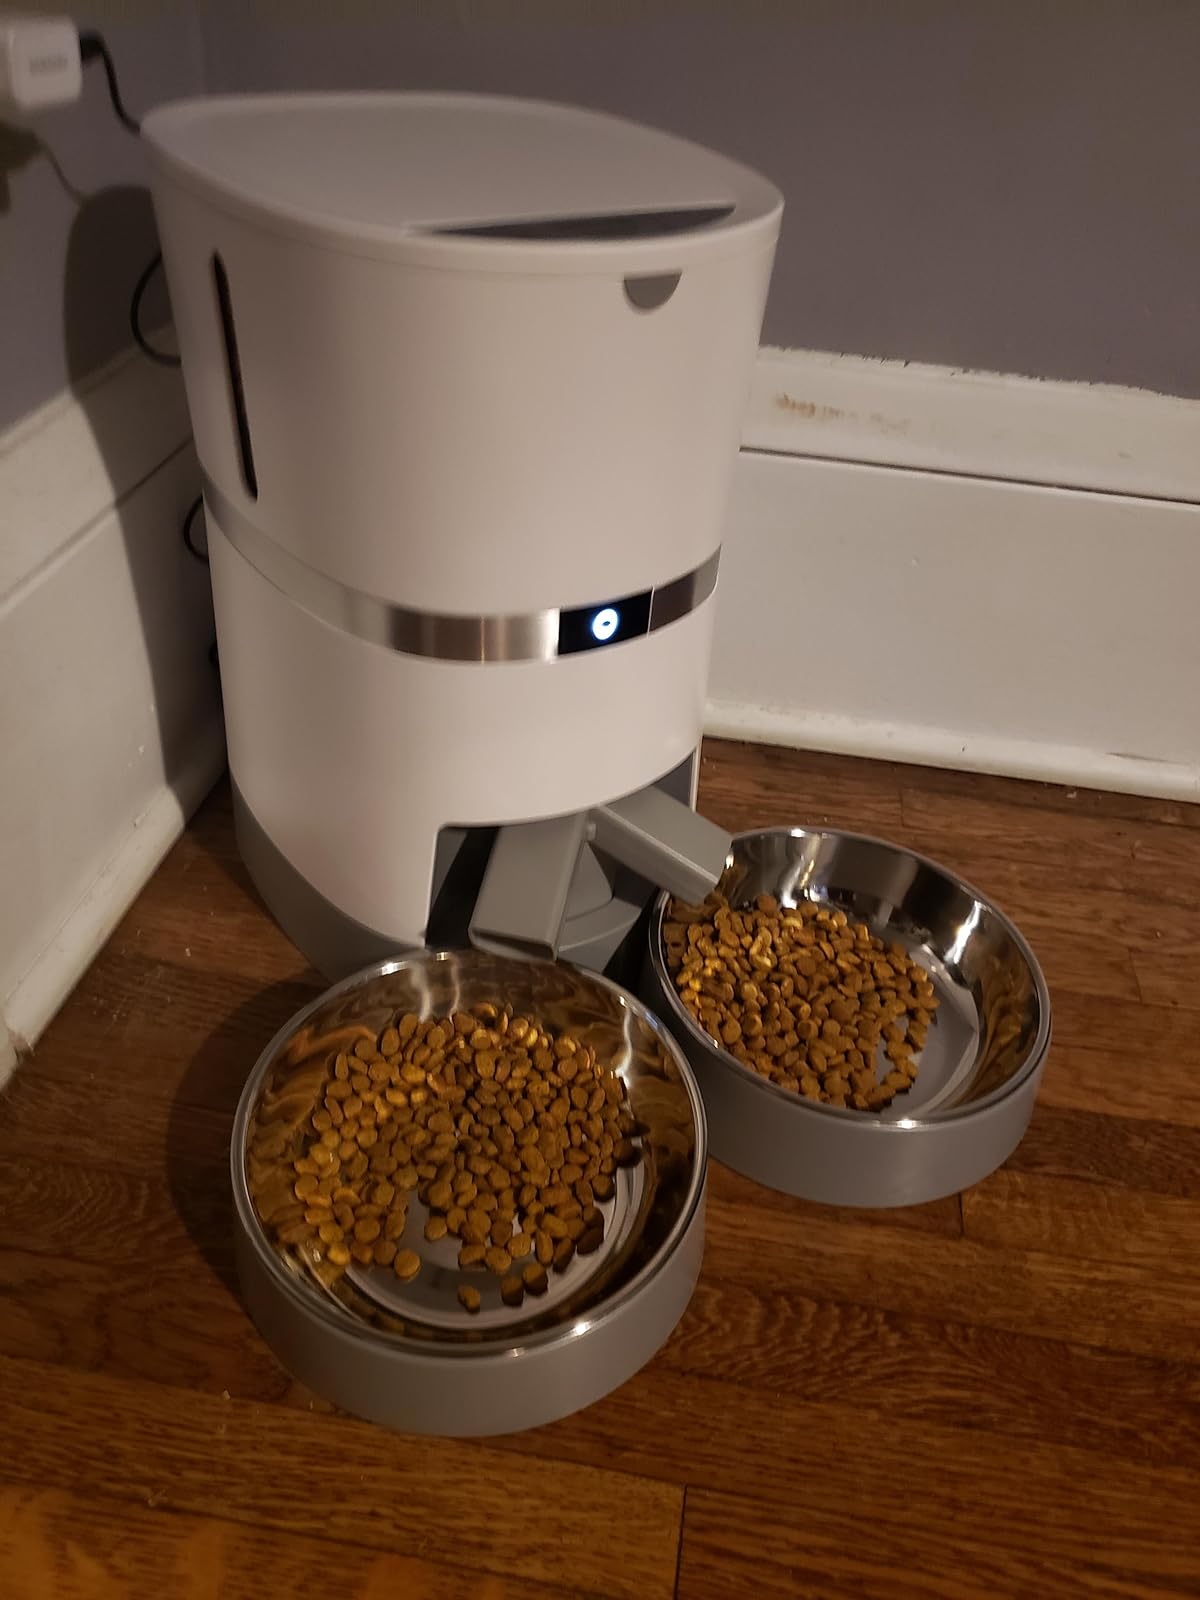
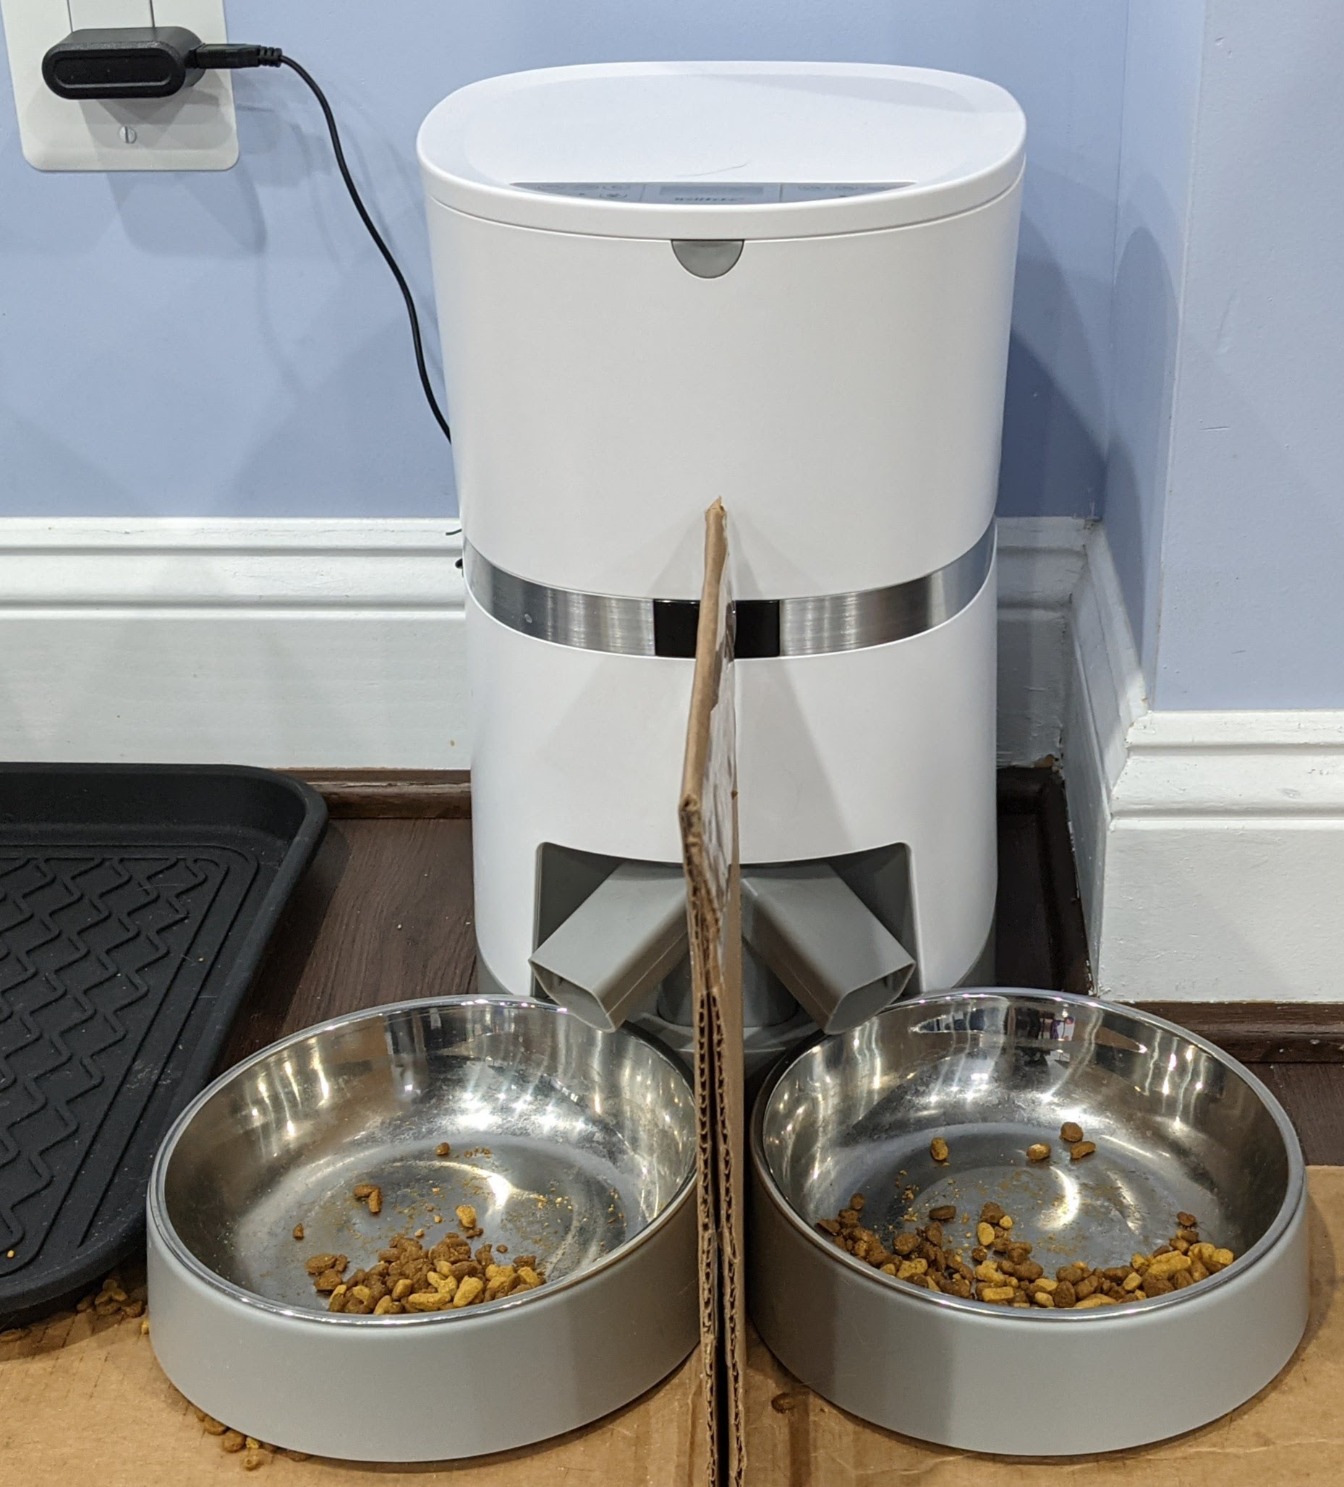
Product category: items_feeder
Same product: yes